Wide West

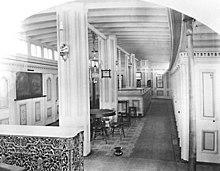
Forward passenger accommodation on "Wide West". Note window labeled "office", probably that either of the purser or the freight clerk. Jacketed steam drum also shown, enclosed with a low rail.

The floors of the boiler deck were covered with mosaic oil cloth. The hall in the forward part was said to have been painted in a “delicate shade of lilac.” The forward hallway, which was known as the “social hall” included the purser's office on one side, and the freight clerk's office on the other. Ten staterooms, each containing two bachelor's berths, opened on to the forward hall. Each stateroom was to have a stationary marble wash basin with hot and cold running water. Large mirrors were placed at the ends of the cabins and chandeliers were hung at regular intervals trom the center line of the ceiling.